Ghosttown (Madonna song)

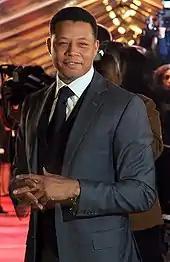
Actor Terrence Howard starred in the music video alongside Madonna.

Madonna confirmed on "The Howard Stern Show" that she would be filming a music video for the song in Los Angeles. Directed by Jonas Åkerlund, who had previously helmed Madonna's music videos for "Ray of Light", "Music", "American Life", "Jump" and "Celebration", the music video also starred actor Terrence Howard. The main theme behind the video was "an apocalyptic situation mimicking the end of the world", as described by Kim Peiffer from "InStyle". The director came up with the concept of a dystopian future and shot it at an old steel mill. Madonna's look in the video was styled by B. Åkerlund, wife of Jonas, who blended contemporary fashion trends like military-bandleader-Victorian and gave it her signature characteristics. She created a leather greatcoat with a billowing cape, from designer label Chrome Hearts, considering the rock-n-roll silhouette of the video.